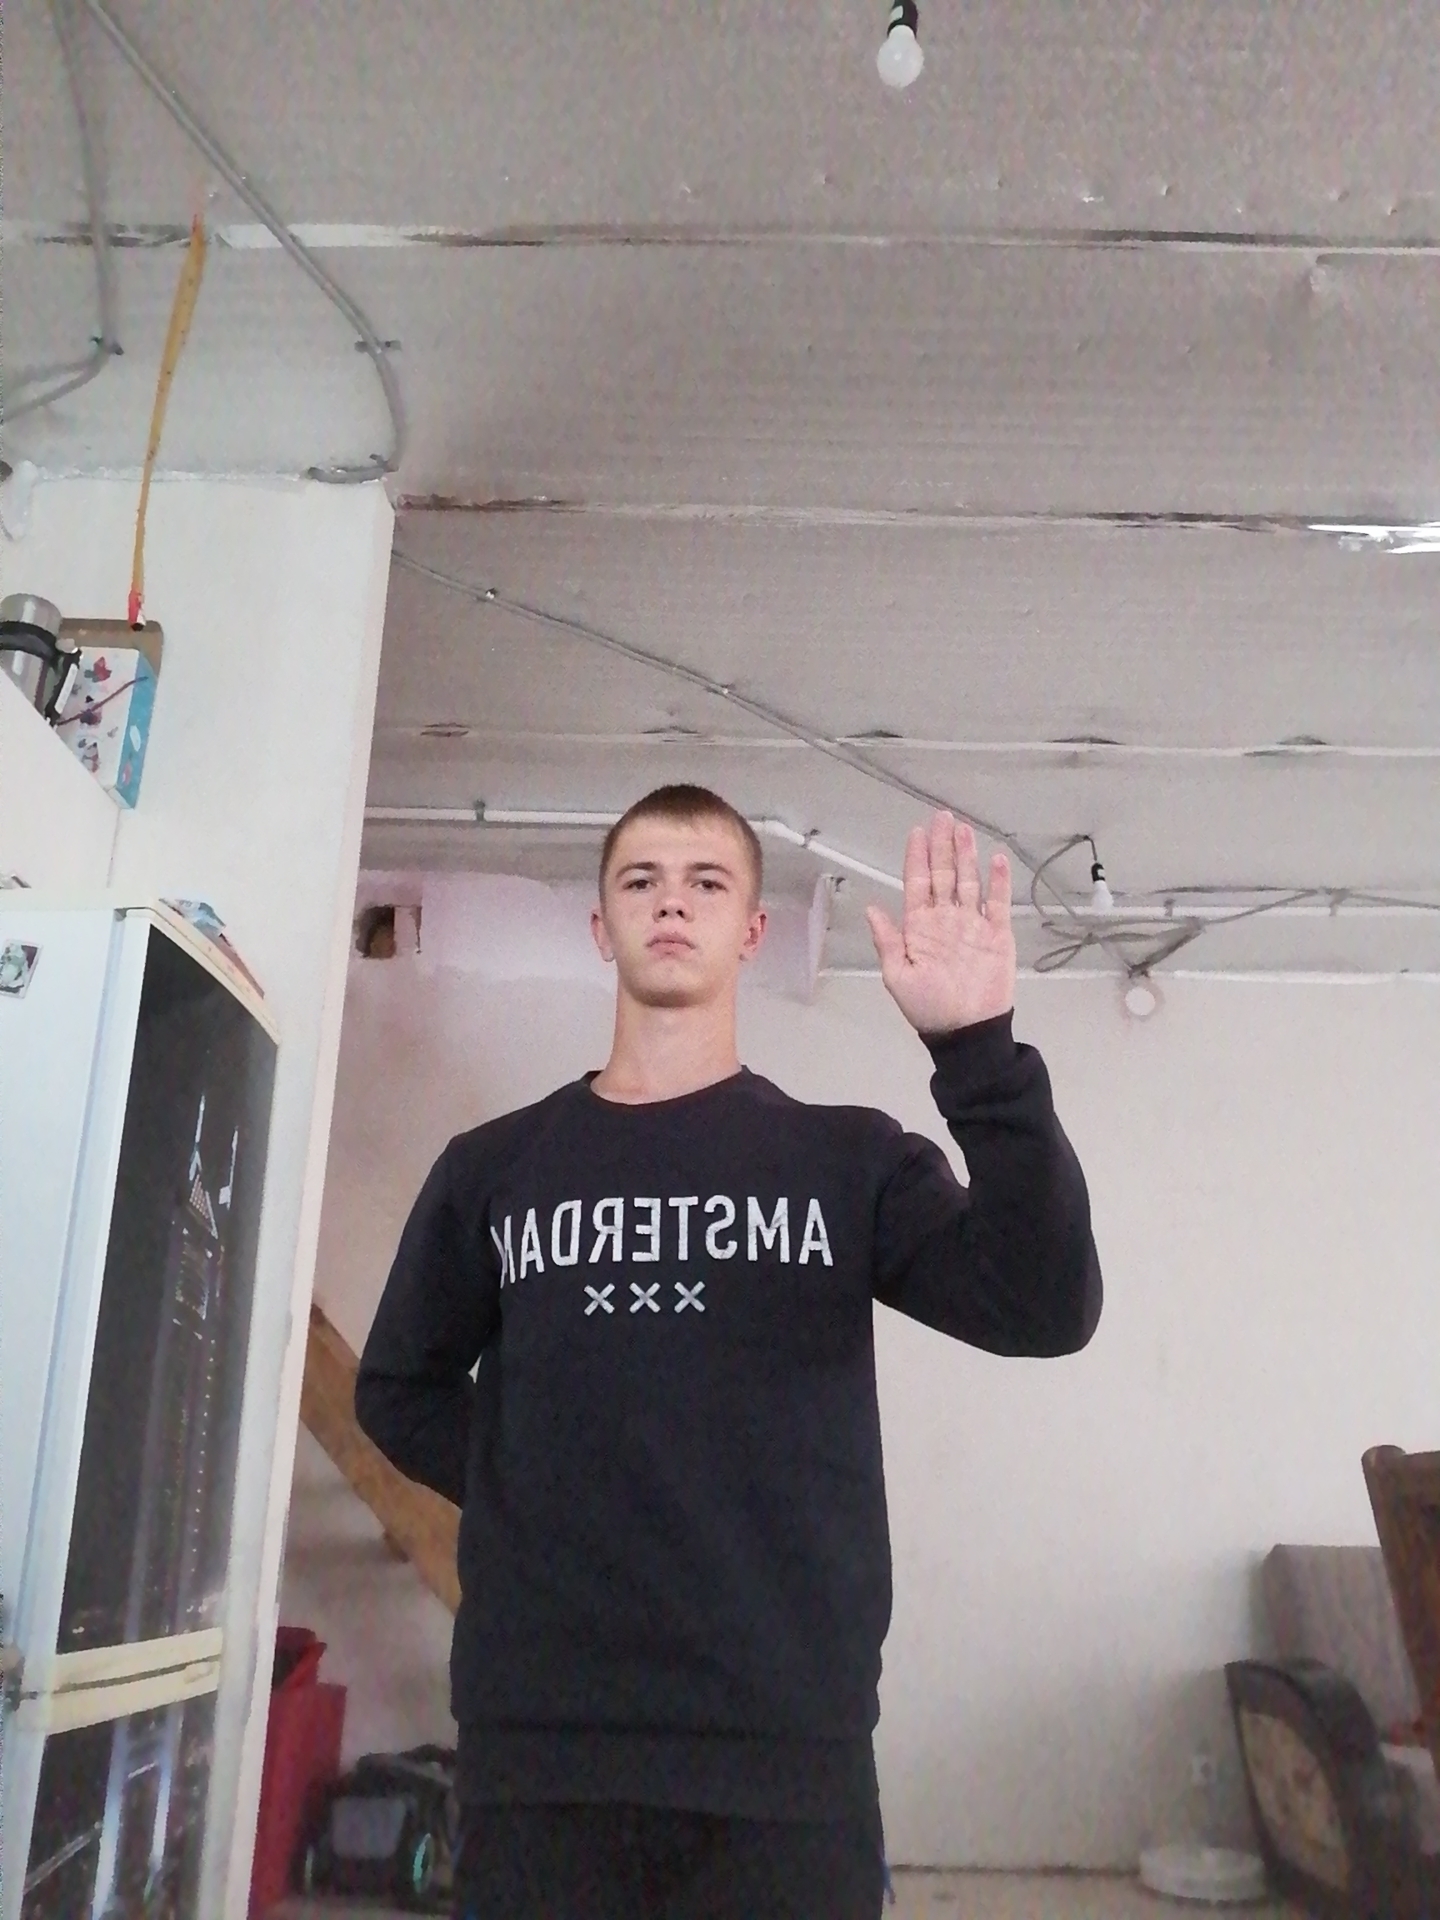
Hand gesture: stop